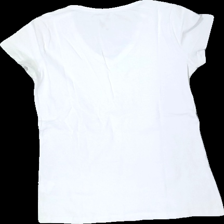
View: back
Type: T-shirt
Category: Ladies
Brand: Not in the list
Brand text on label: Basic U
Colors: White
Material: 100% Cotton
Cut: Regular, V-collar
Size: M
Season: All
Stains: Minor
Damage location: top center
Price range: <50
Recommended usage: Recycle
Description: Sweat stains